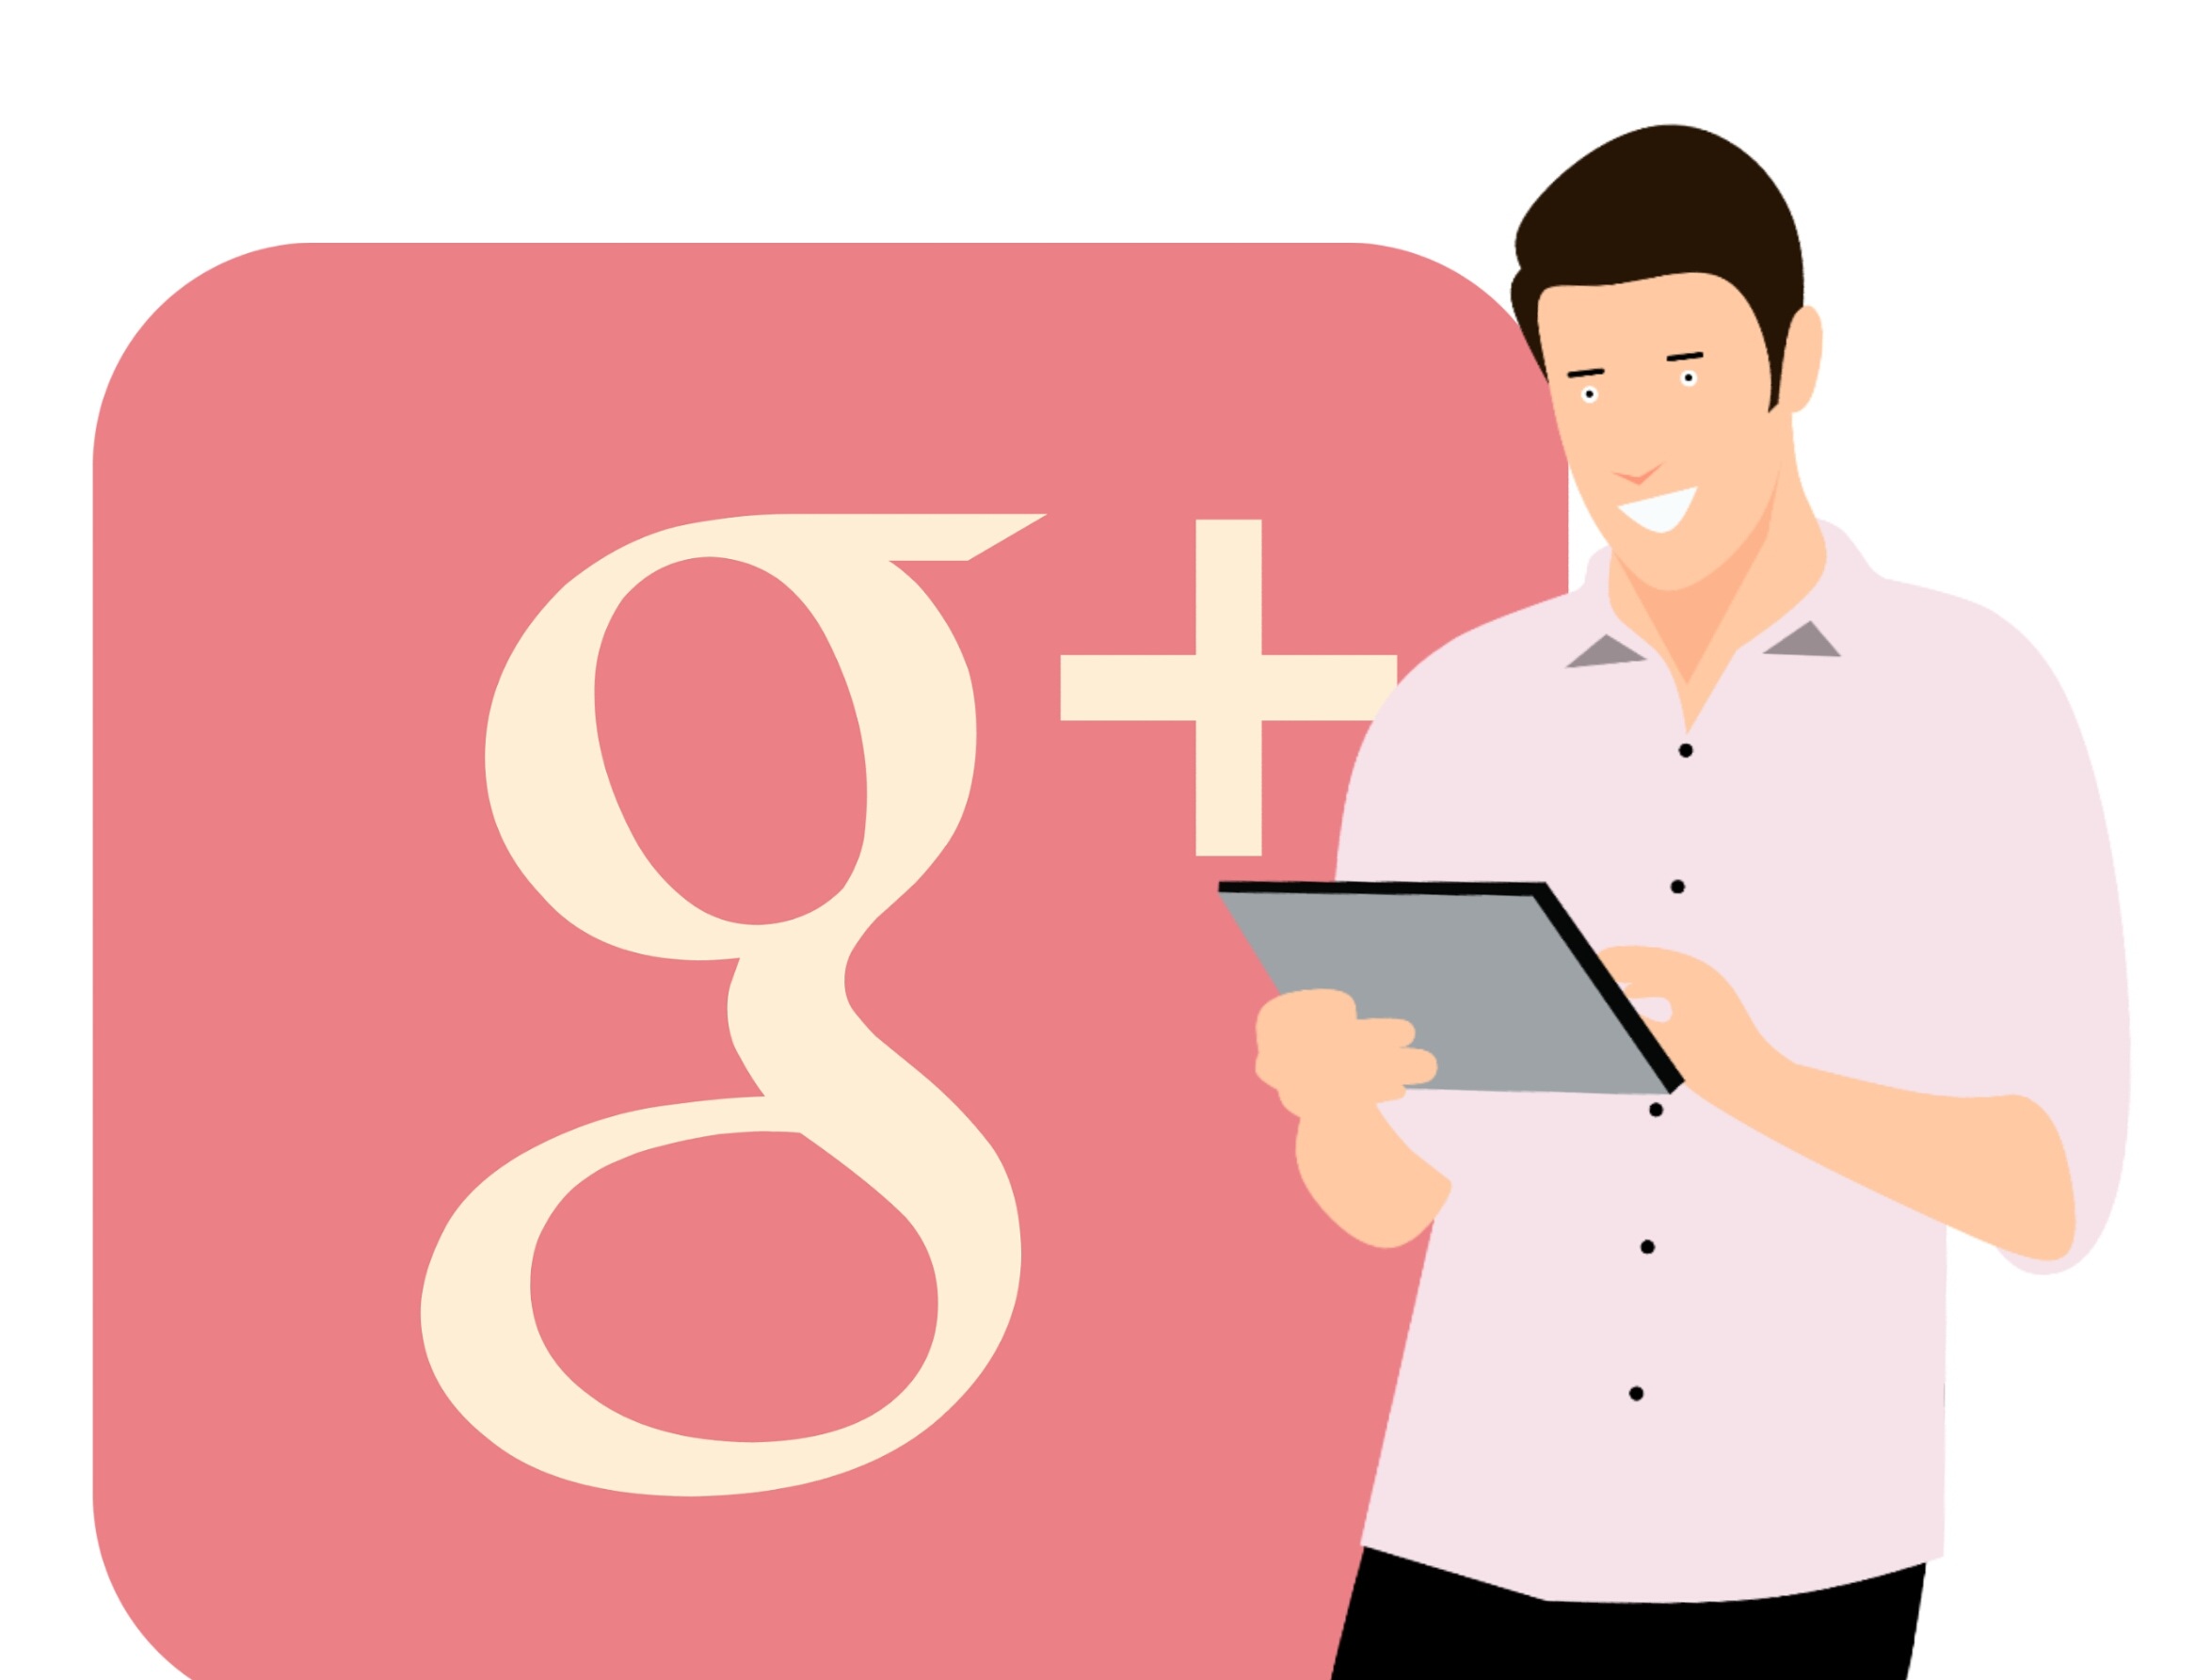
google plus, application social media, tablet, young, full, using, body, business, businessman, person, digital, computer, holding, work, handsome, length, happy, technology, tech, background, smart, standing, studio, guy, internet, shirt, smi, pink, text, shoulder, product, smile, communication, font, job, logo, girl, human behavior, brand, conversation, joint, illustration